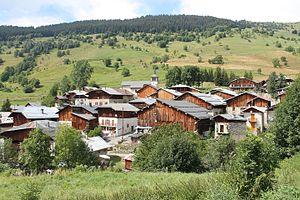
Village de Grand-Nâves (août 2016)
Naves est une ancienne commune française du département de la Savoie. En 1972, la commune fusionne avec cinq autres communes pour former la commune de La Léchère.
La Léchère est une commune française située à six kilomètres de Moûtiers et à 22 kilomètres d'Albertville, dans le département de la Savoie en région Auvergne-Rhône-Alpes.